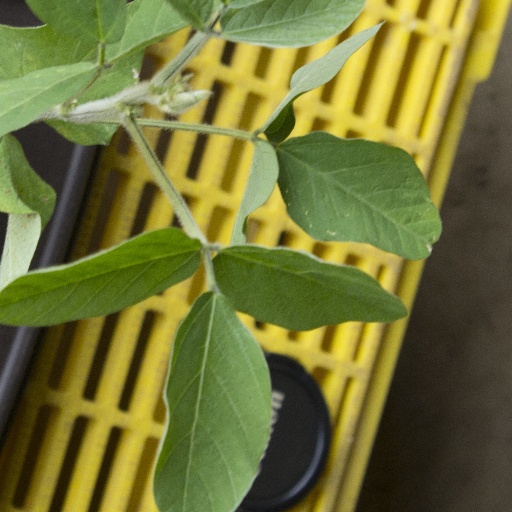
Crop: soybean